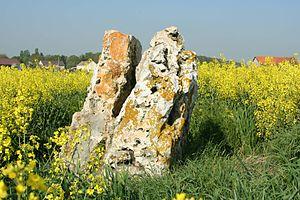
Neauphlette est une commune française située dans le département des Yvelines en région Île-de-France.
Les Yvelines comptent encore quelques monuments mégalithiques mais beaucoup ont cependant été détruits.
La Pierre-Grise est un menhir situé sur la commune de Neauphlette dans le département des Yvelines.